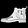
Label: Ankle boot